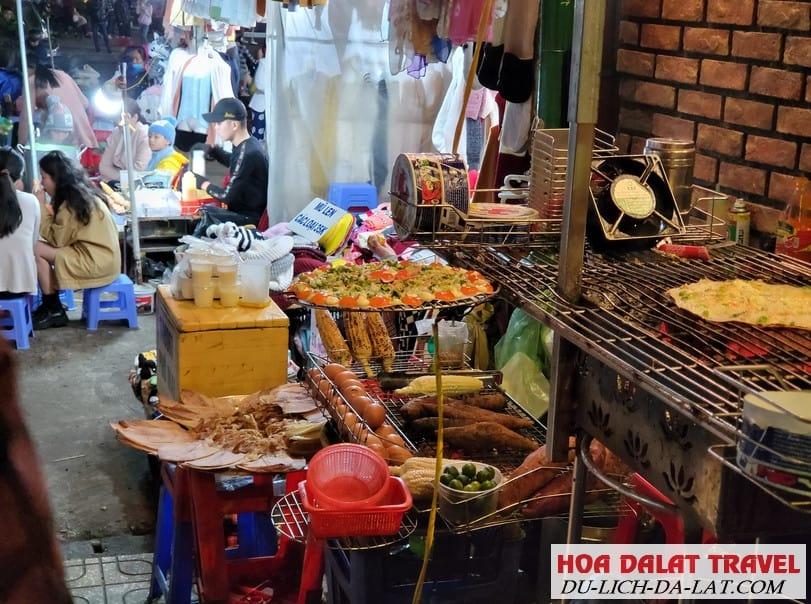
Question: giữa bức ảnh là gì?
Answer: giữa bức ảnh là một sạp bán đồ ăn